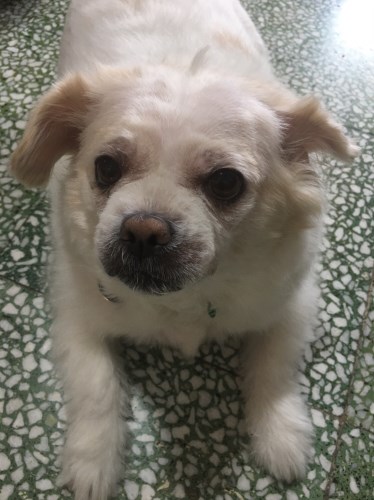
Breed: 480-n000125-Pekinese